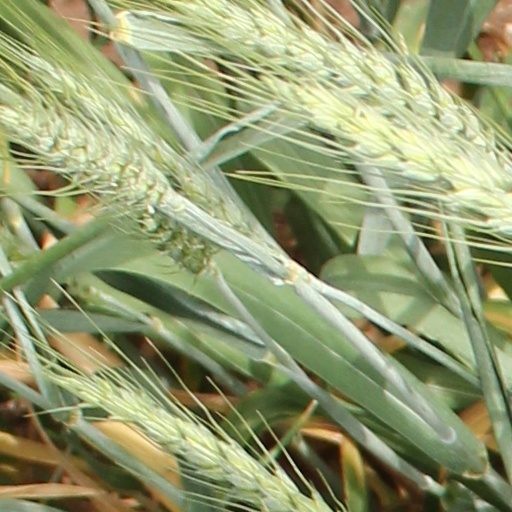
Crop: wheat